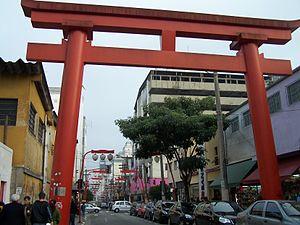
Liberdade est un district de São Paulo situé à côté du centre-ville. C'est l'une des principales attractions de la ville avec sa tradition japonaise. Il a été créé dans les années 1950. Il abrite actuellement la plus grande communauté japonaise au monde, hors du Japon, avec 57 860 habitants. Il couvre une superficie de 3,7 km².